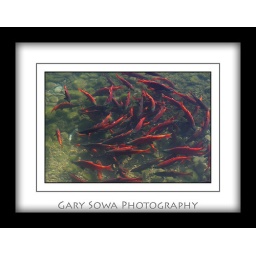
every Fall the Salmon in Strawberry change color and spawn in the river. the fish here are on there way up river